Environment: real
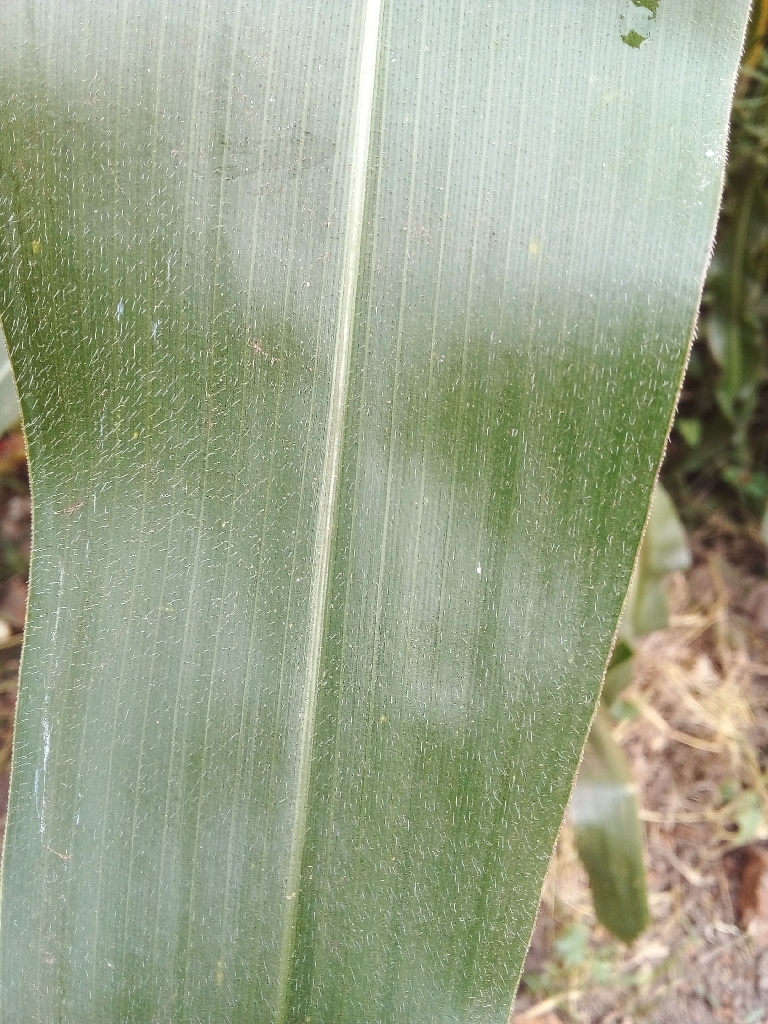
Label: healthy